Sattar Bahlulzade

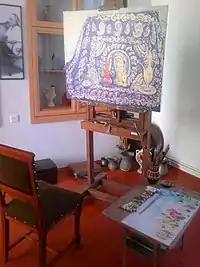

After his return to Baku, Bahlulzade's work focused on the depictions of historic personalities and events. in 1941, he became a member of the Artists' Union of the USSR. In the post-war years, Bahlulzade painted works depicting the oil fields, dachas, and villages of the Absheron Peninsula. Bahlulzade's attraction to depictions of nature grew, and he started to paint more landscape sceneries.